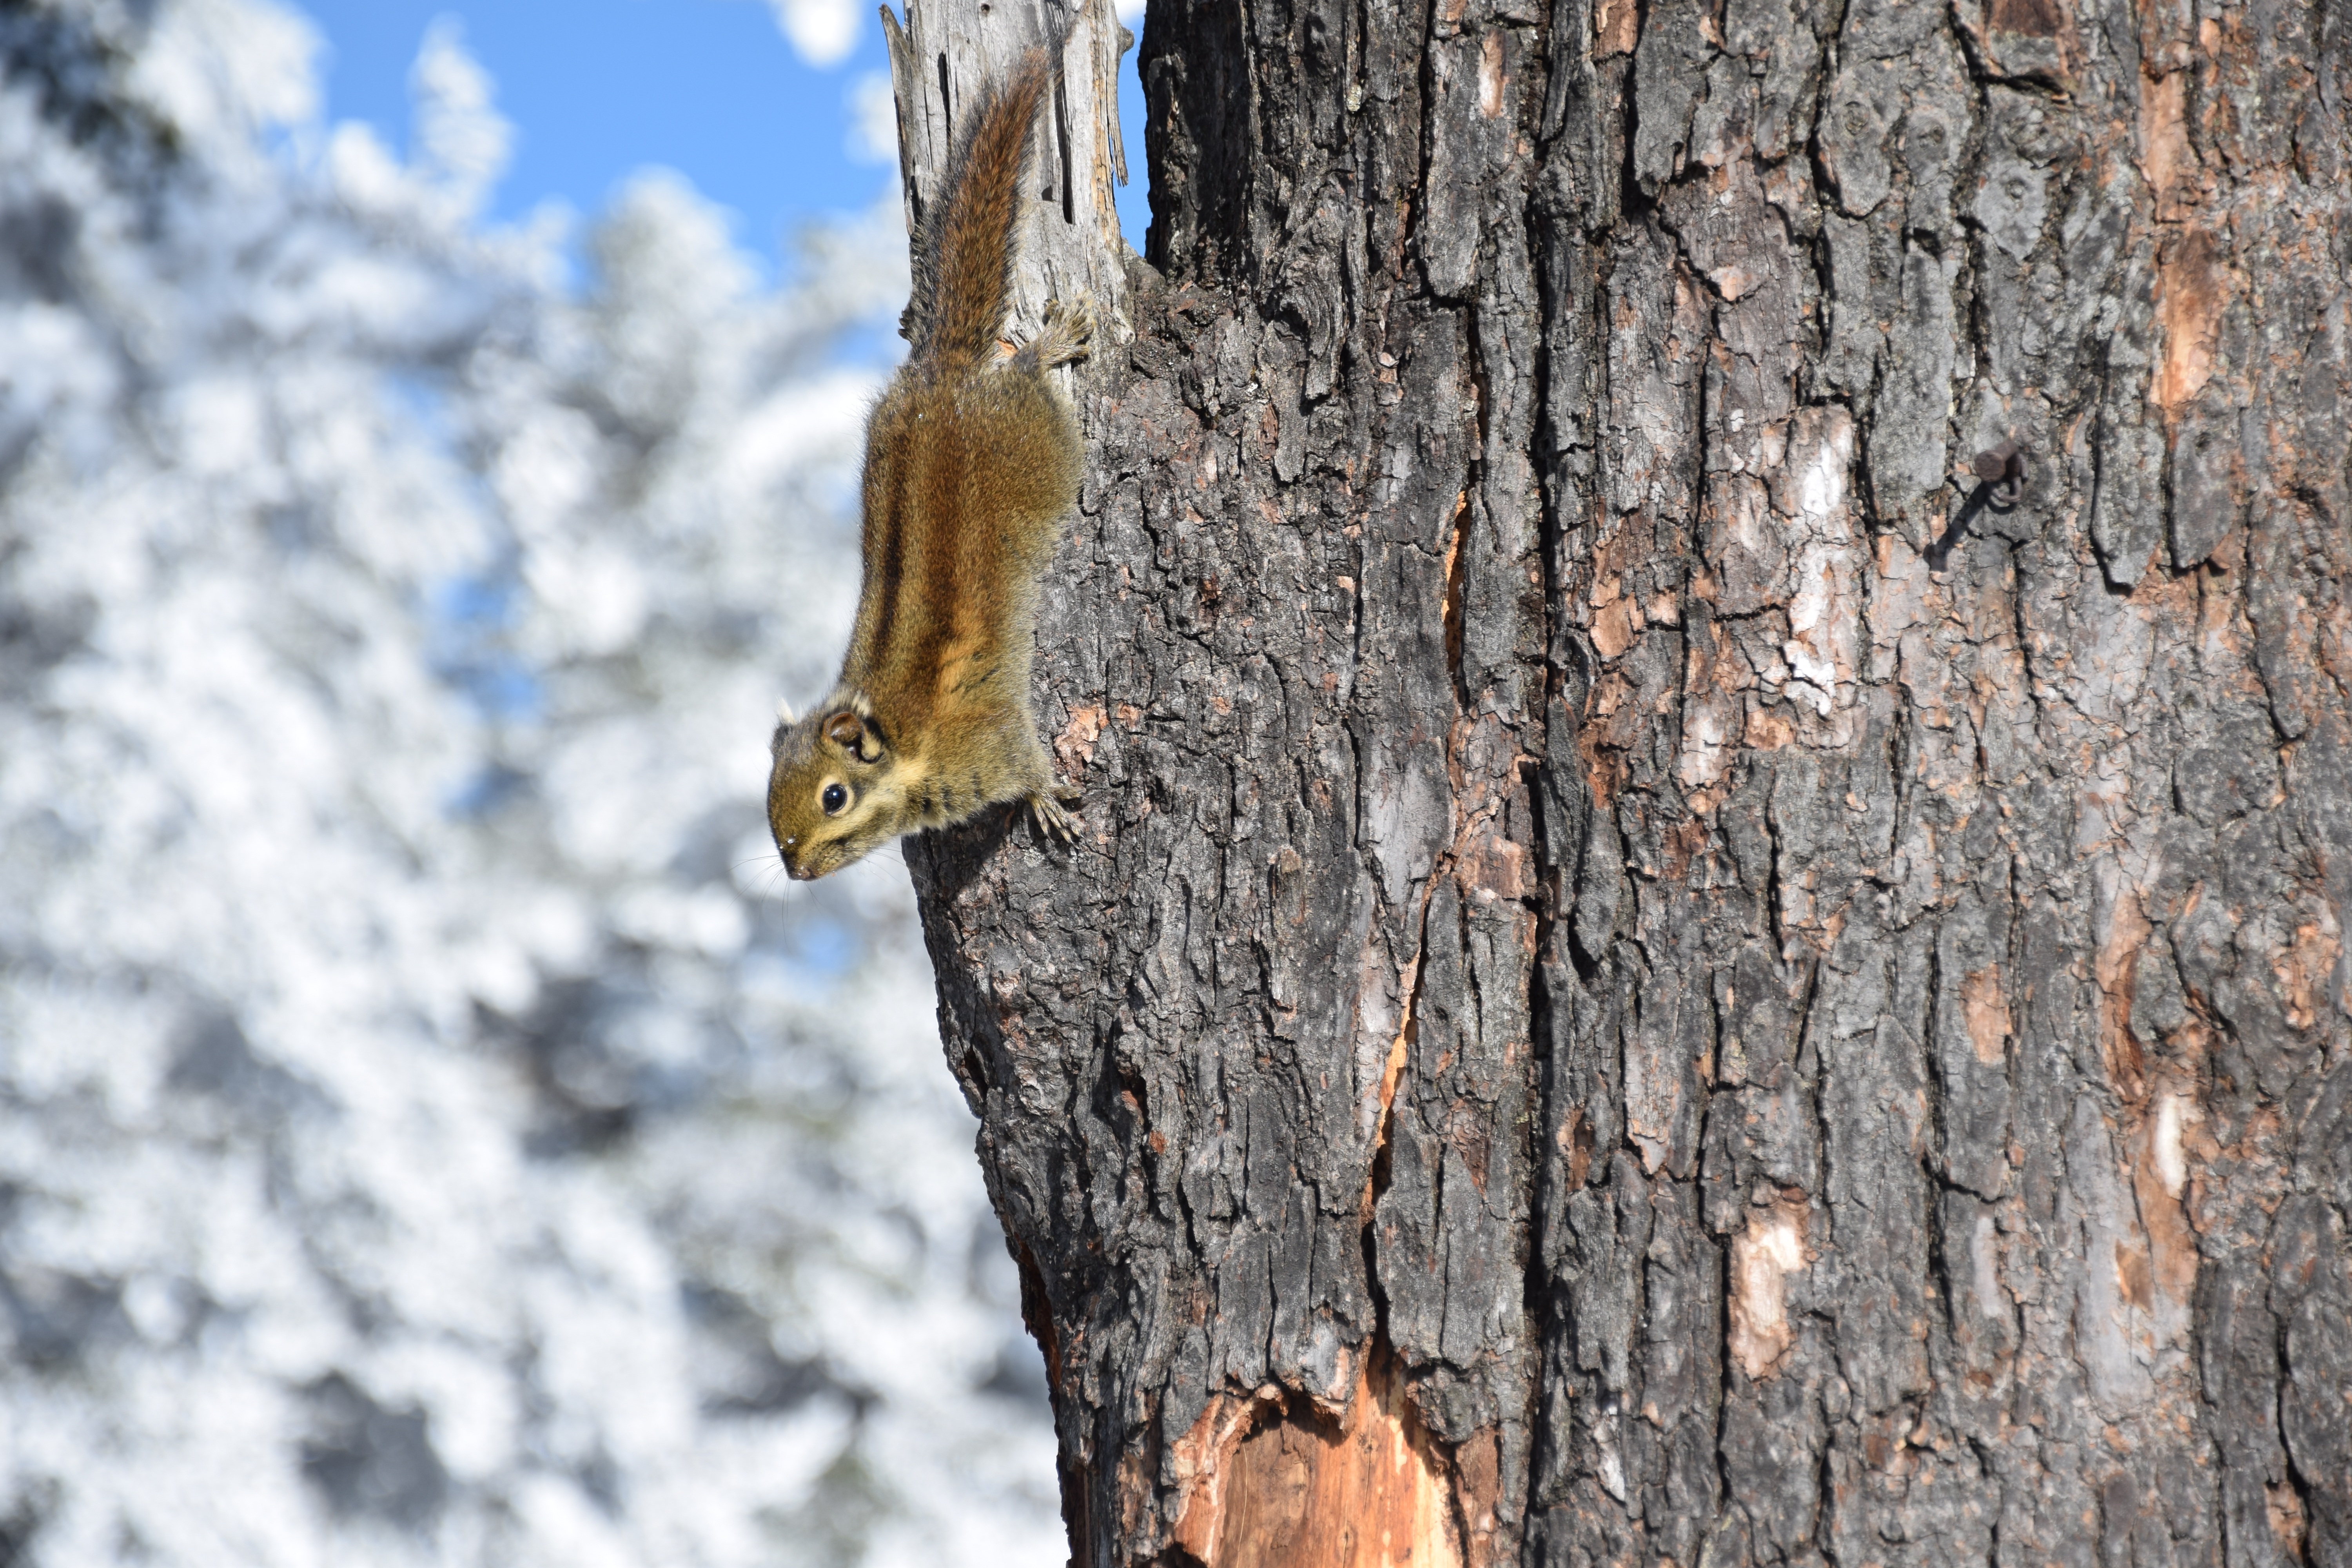
tree, nature, branch, snow, winter, leaf, trunk, wildlife, squirrel, season, fauna, woody plant